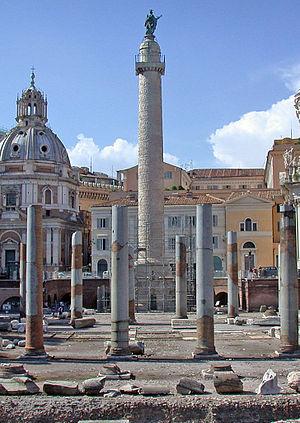
L'Italie /itali/, en forme longue la République italienne, est un pays d'Europe du Sud correspondant physiquement à une partie continentale, une péninsule située au centre de la mer Méditerranée et une partie insulaire constituée par les deux plus grandes îles de cette mer, la Sicile et la Sardaigne, et beaucoup d'autres îles plus petites. Elle est rattachée au reste du continent par le massif des Alpes. Le territoire italien correspond approximativement à la région géographique homonyme.
La Legio XV Apollinaris fut une légion de l’armée romaine recrutée en 53 av. J.-C par Jules César en Gaule cisalpine. Faisant partie des forces de César lorsque celui-ci franchit le Rubicon, elle fut envoyée en Afrique où elle fut détruite en 49/48 avec deux autres légions sous les ordres d’un lieutenant de César, le général Curio.
Le forum de Trajan est le dernier des forums impériaux à avoir été construit à Rome, le plus monumental de l'époque et l’un des mieux conservés aujourd’hui. Il comprend plusieurs monuments comme la basilique Ulpienne, la colonne Trajane, deux bibliothèques et les marchés de Trajan.